Emery Molyneux

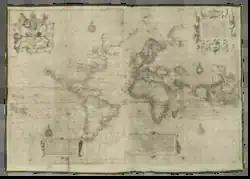
Edward Wright's "Chart of the World on Mercator's Projection" ("c." 1599), otherwise known as the Wright–Molyneux map

In the second volume of the greatly expanded version of his book "The Principal Navigations, Voiages, Traffiques and Discoueries of the English Nation" (1599), Hakluyt published what is known today as the Wright–Molyneux Map. Created by Edward Wright and based on Molyneux's terrestrial globe, it was the first map to use Wright's improvements on Mercator's projection.